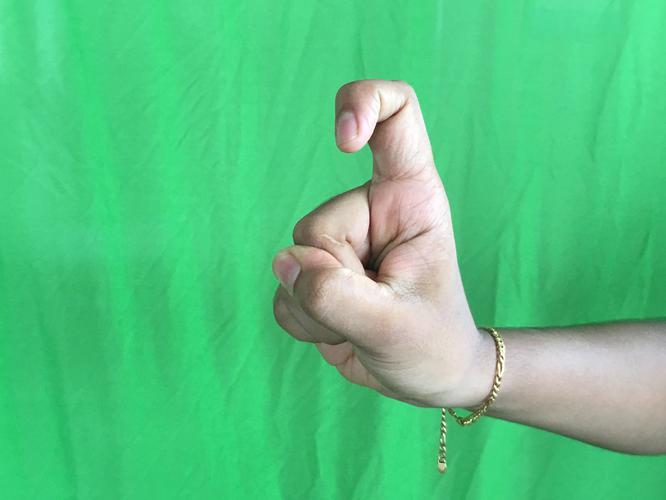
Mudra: Tamarachudam
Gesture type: single_hand